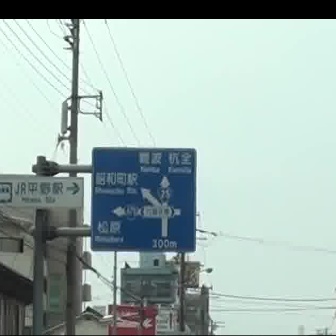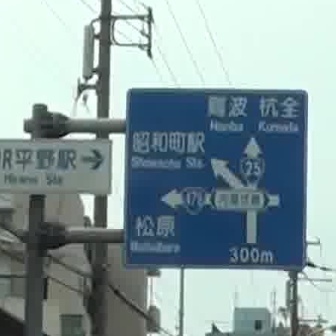
  Please identify the target specified by the bounding box [91,147,194,250] in the first image and locate it in the second image. Return the coordinates in [x_min,y_min,x_max,y_max] format.
Answer: [124,86,304,266]